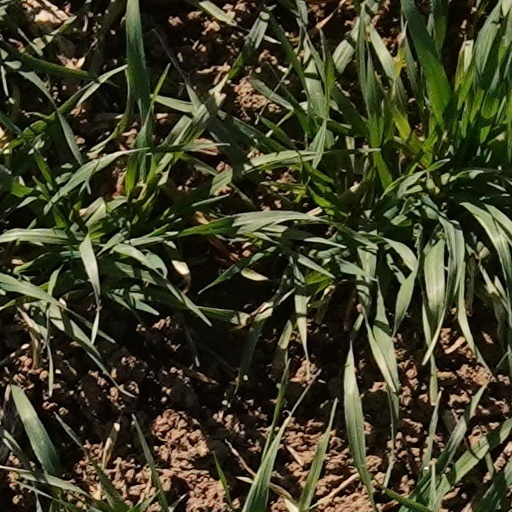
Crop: wheat